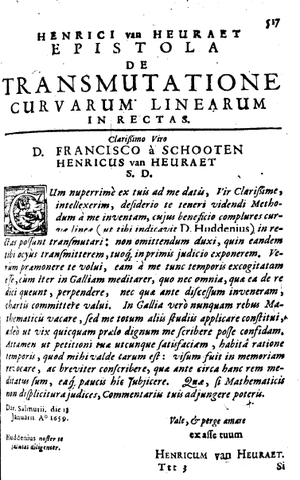
Hendrik van Heuraet
Henrik van Heuraet var en hollandsk matematiker.